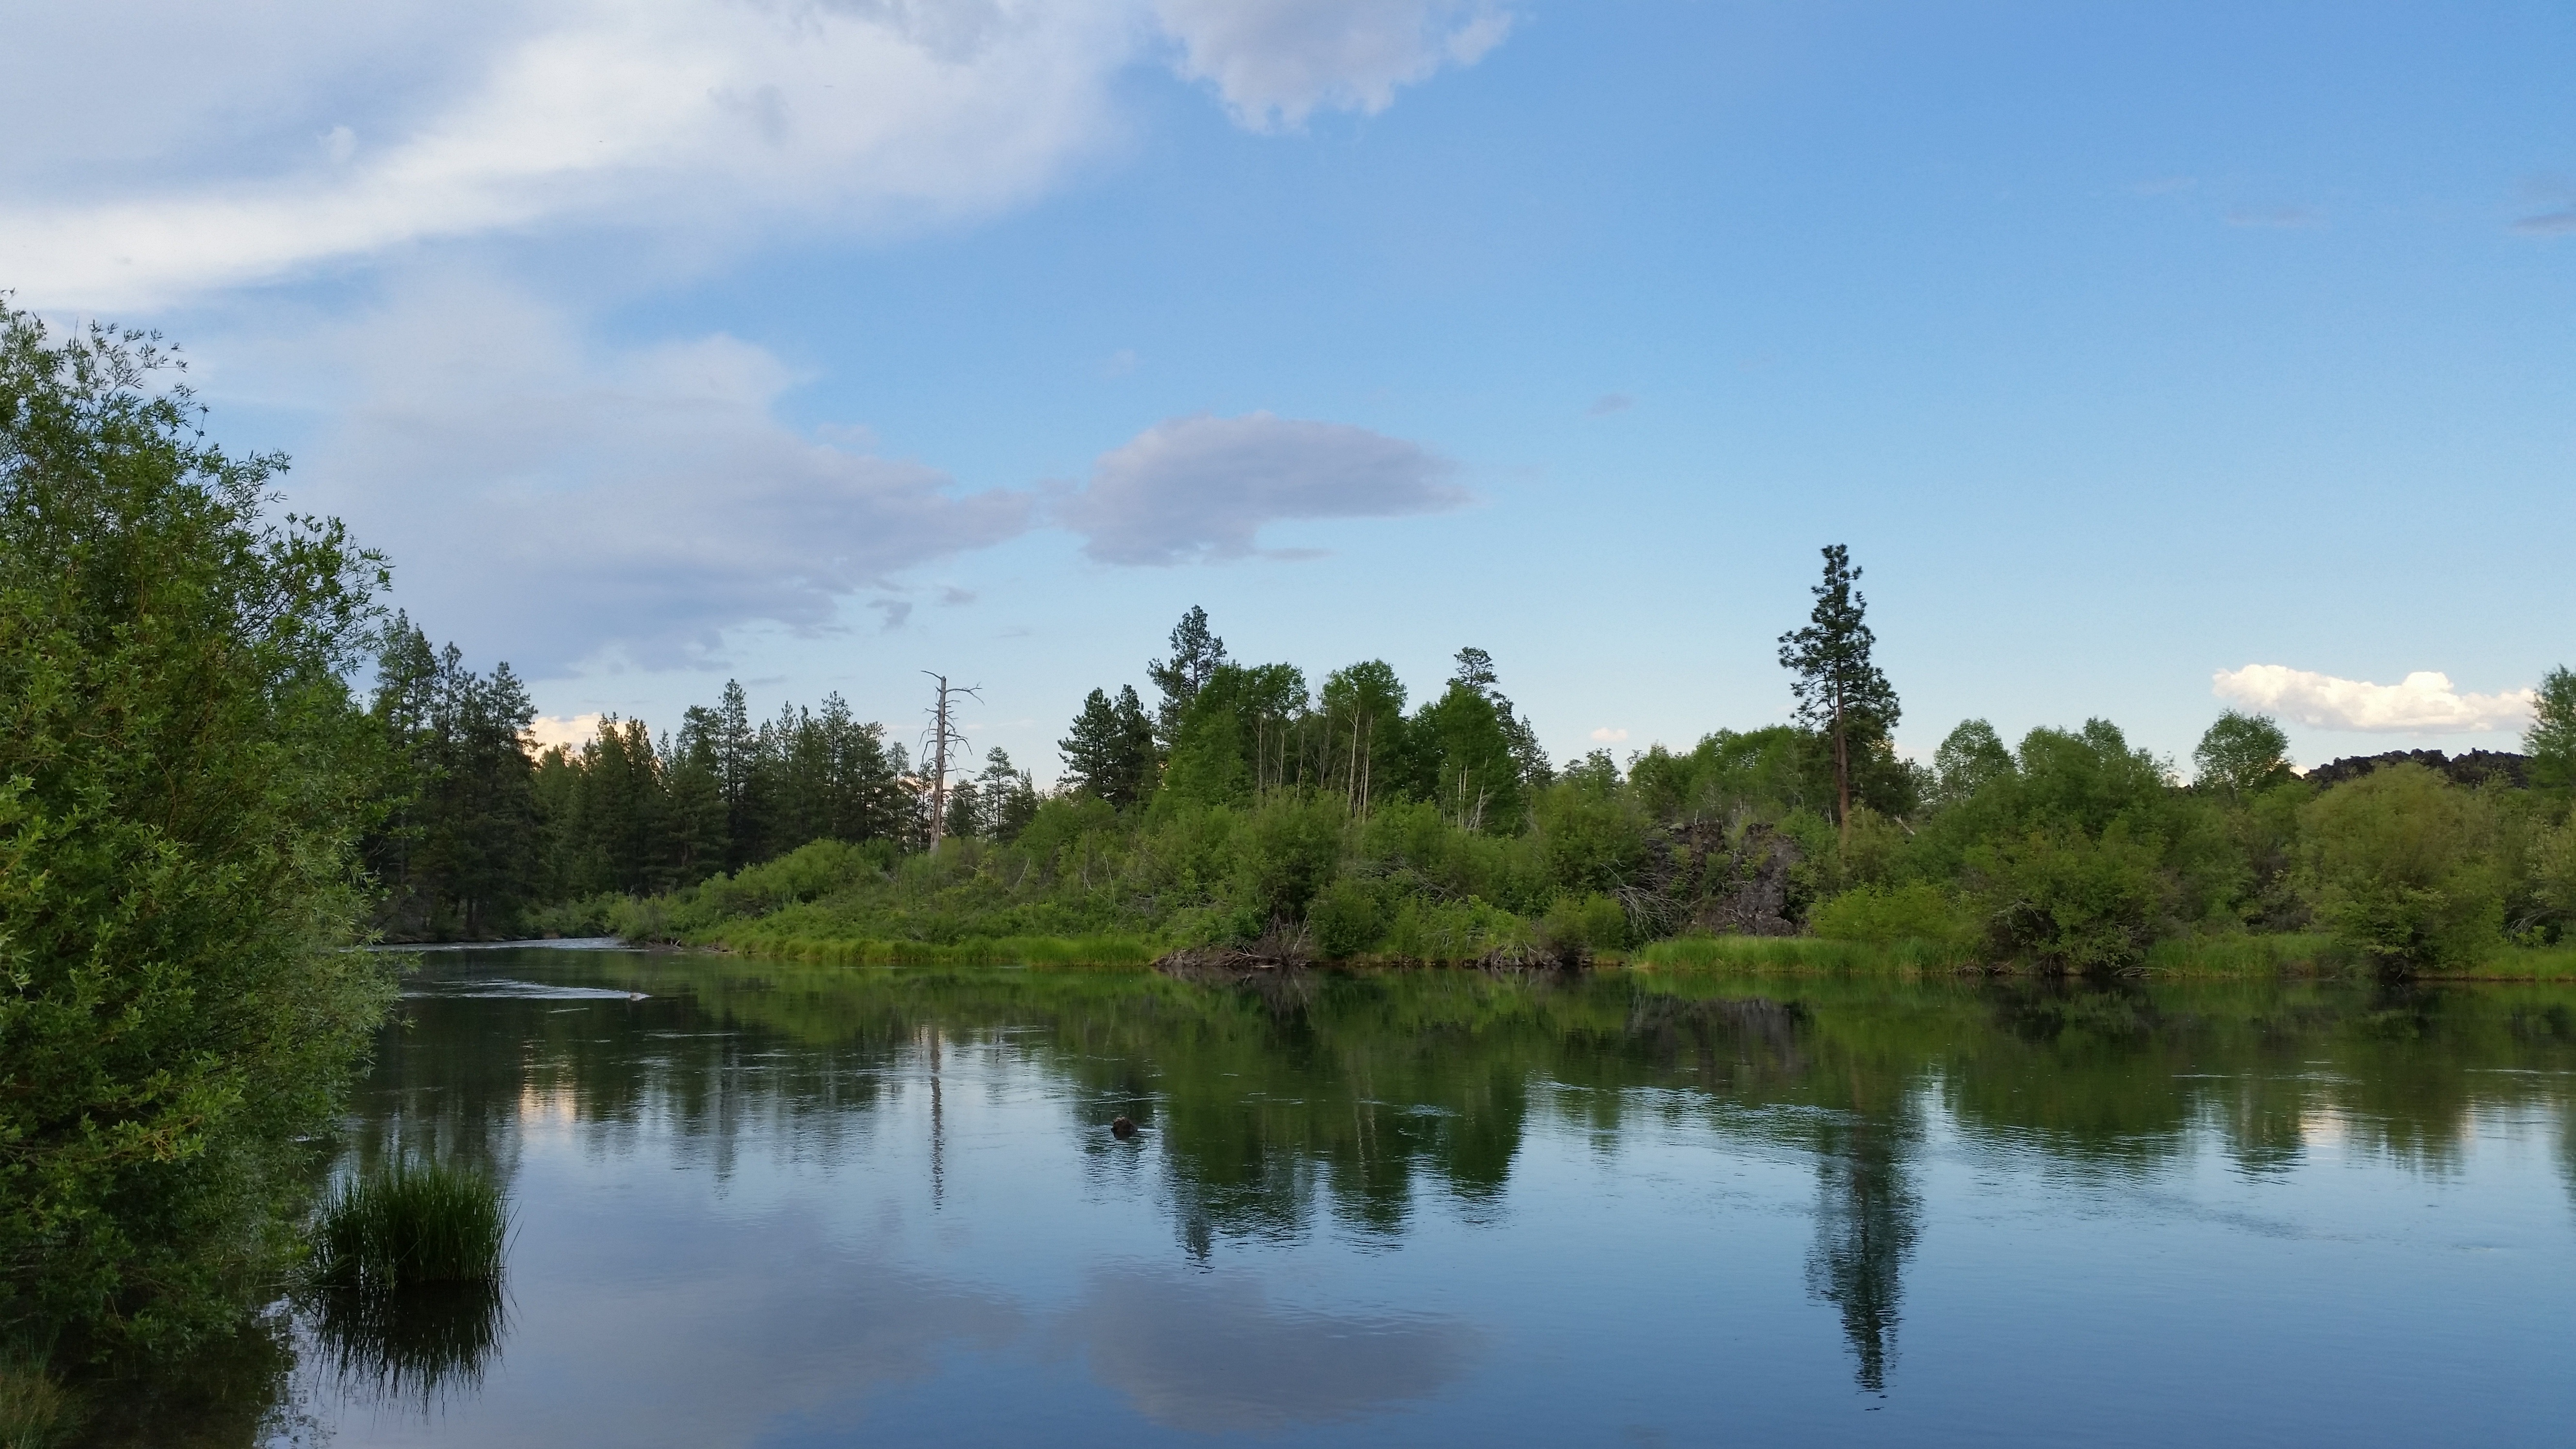
landscape, tree, water, nature, forest, outdoor, marsh, wilderness, cloud, sky, sport, lake, river, panorama, vacation, travel, recreation, pond, reflection, scenic, scenery, reservoir, body of water, trees, resort, picturesque, wetland, snowboarding, habitat, loch, ecosystem, oregon, natural environment, atmospheric phenomenon, woody plant